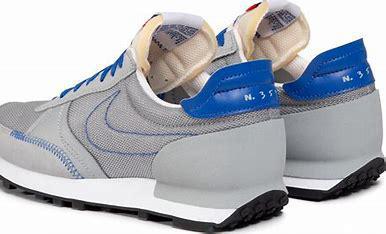
Brand: Nike
Model: Dbreak Type